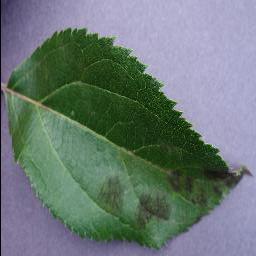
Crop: apple
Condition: scab